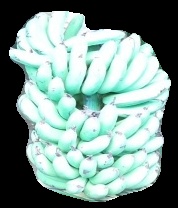
Variety: pachbale
Grade: grade1